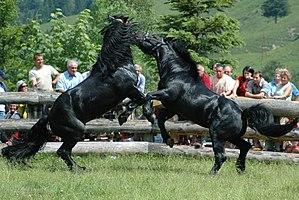
Un combat d'étalons peut survenir chez les chevaux à l'état sauvage, ou en liberté. Les jeunes étalons apprennent les codes sociaux précédant ces combats dès l'âge de deux ans. Ils maîtrisent leurs propres techniques de combat vers quatre ou cinq ans. Souvent précédé par un rituel impliquant la défécation sur le crottin de l'adversaire, le combat peut permettre d'établir des rapports de dominance sur un harem ou au sein d'un autre type de troupeau, menant parfois à la mort d'un des étalons.